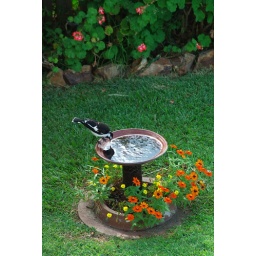
A Bird looking at its reflection in the bird bath